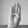
ASL letter: B